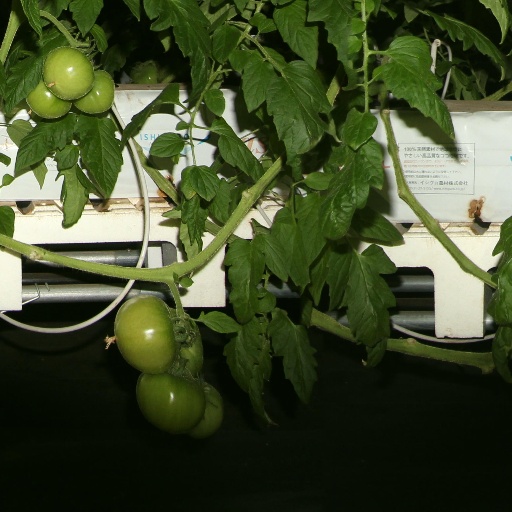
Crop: tomato